Elizabeth Clark (author)

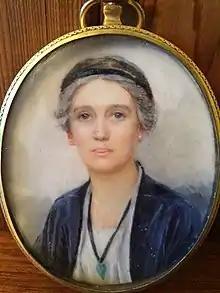
Miniature painting by Elizabeth Clark's sister (Frances Irene Donaldson). Date unknown

Her 1933 publication "Twenty Tales for Telling" was dedicated to the Girl Scouts of the USA and includes a story "Jack-in-the-Pulpit" based on her experiences in New England. Alexander Haddow wrote in a review of this collection about Elizabeth Clark's power of telling stories: